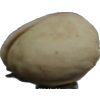
Label: pistachio